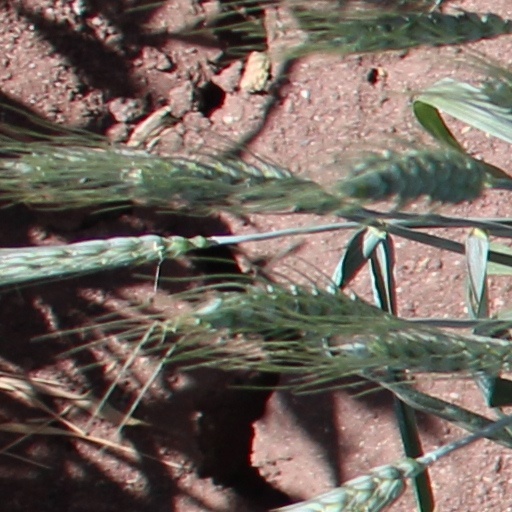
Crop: wheat